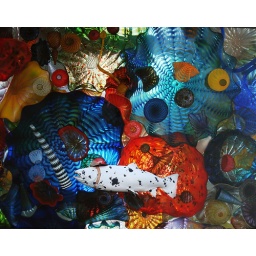
fish under glass